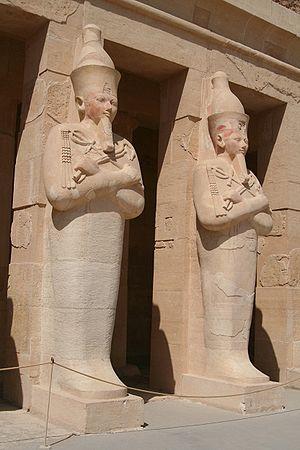
Dans l'Égypte antique, la fête-Sed était la fête de jubilé célébrée traditionnellement à partir de la trentième année de règne d'un pharaon. Elle fait partie de la tradition pharaonique qui débuta avec les premières dynasties et perdurera au moins jusqu'à la XXIIᵉ dynastie.
Le terme pharaon sert à désigner les rois et reines de l'Égypte antique. Les noms de 345 pharaons nous sont parvenus grâce à de multiples attestations dont des listes royales compilées par les scribes égyptiens. Ces souverains se sont succédé sur une période de plus de trois millénaires entre -3150 et -30. Depuis les Ægyptiaca de Manéthon, historien et grand-prêtre d'Héliopolis au -IIIᵉ siècle, cette longue période est divisée en trente dynasties depuis l'unification du royaume par le mythique Narmer-Ménès et jusqu'à la disparition de Nectanébo II en -343, le dernier pharaon d'une Égypte indépendante. Après lui se succèdent deux dynasties étrangères, la XXXIᵉ dynastie des empereurs perses achéménides et la dynastie des Ptolémées d'origine macédonienne. L'archéologie a aussi permis de distinguer une dynastie archaïque, antérieure à la première, la dynastie égyptienne zéro.